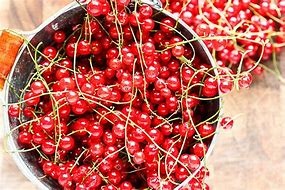
Label: redcurrant